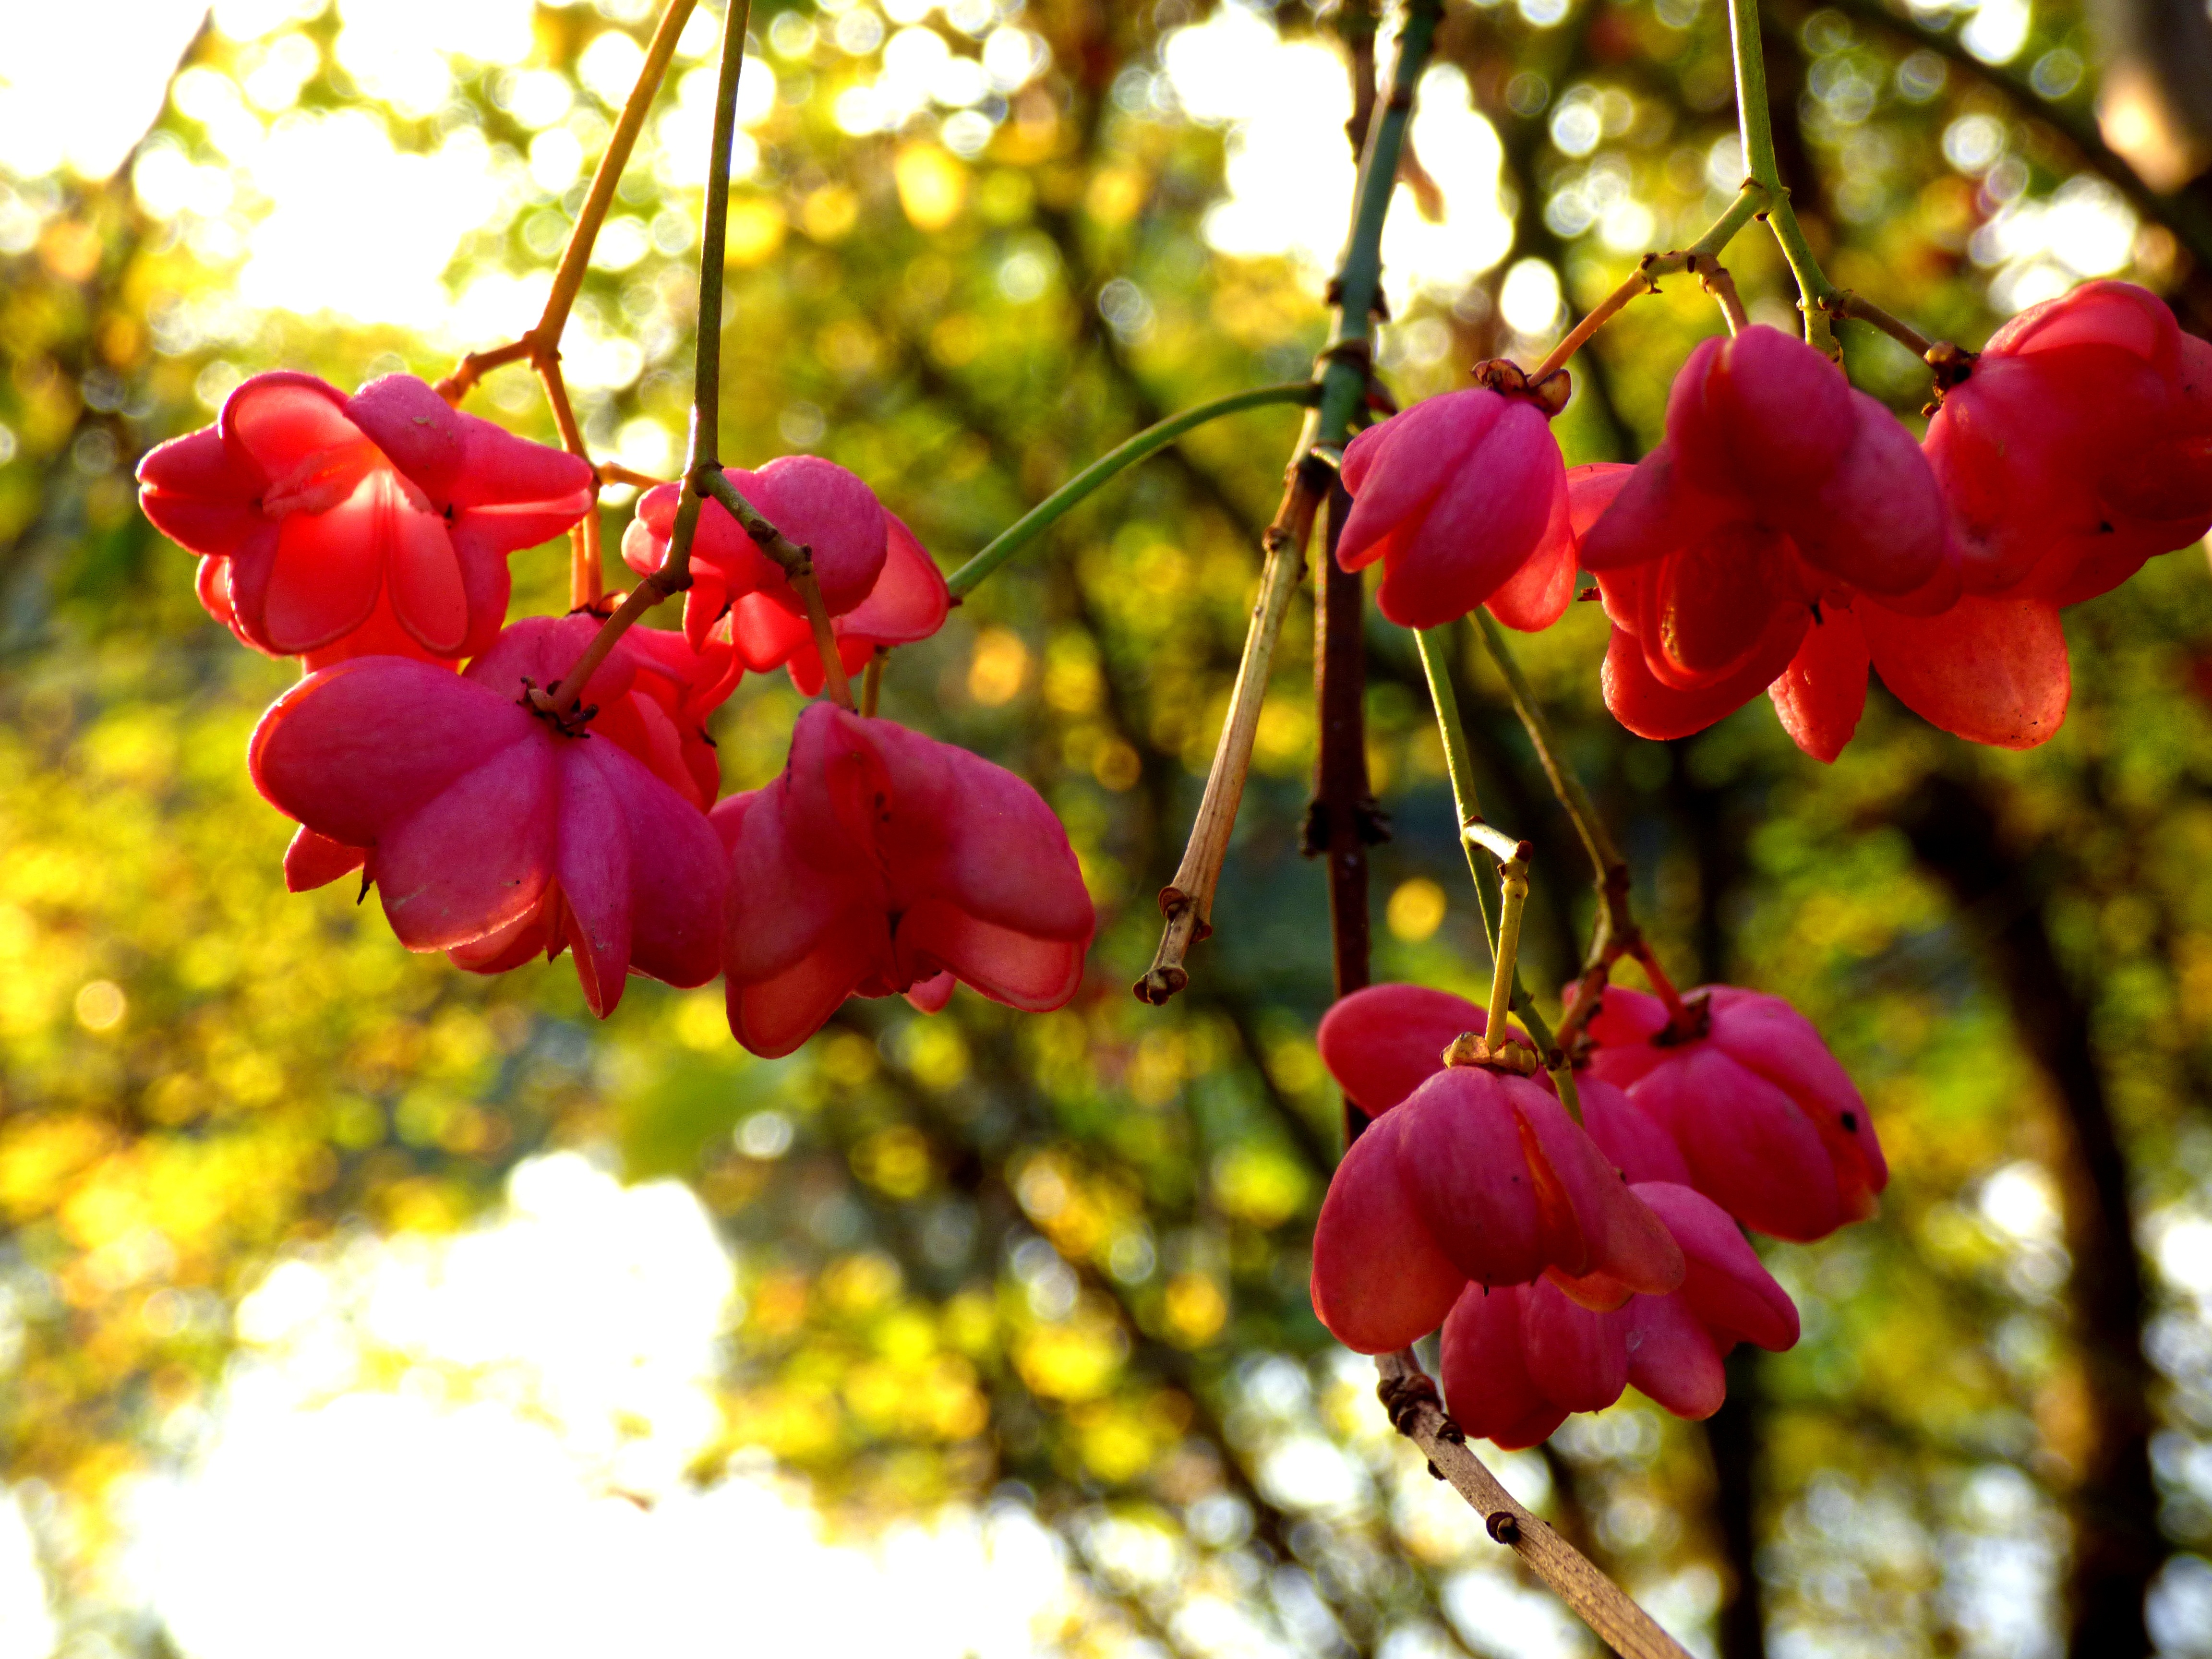
tree, nature, branch, blossom, plant, sunlight, leaf, flower, petal, produce, autumn, botany, pink, flora, season, wildflower, flowers, shrub, autumn flowers, macro photography, flower autumn, flowering plant, land plant